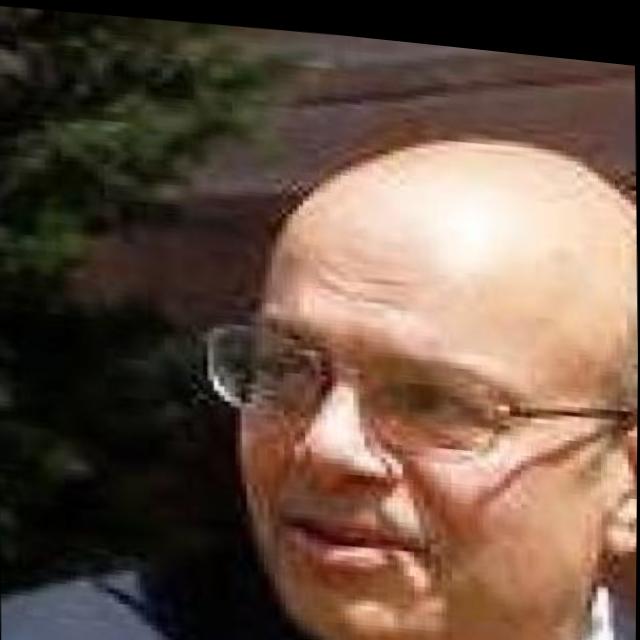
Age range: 45-64